Cat o' nine tails

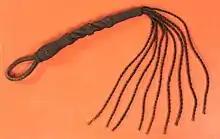
Nineteenth-century cat o' nine tails, long, composed of nine lengths (approximately ) of tarred, braided hemp with ends lashed.

The term first appears in 1681 in reports of a London murder. The term came into wider circulation in 1695 after its mention by a character in William Congreve's play "Love for Love." There are equivalent terms in many languages and also some analogous terms referring to a similar instrument's number of tails (cord or leather), such as the Dutch "zevenstaart" (seven tail[s]), "negenstaart" (nine tail[s]), the Spanish "gato de nueve colas" or the Italian "gatto a nove code".